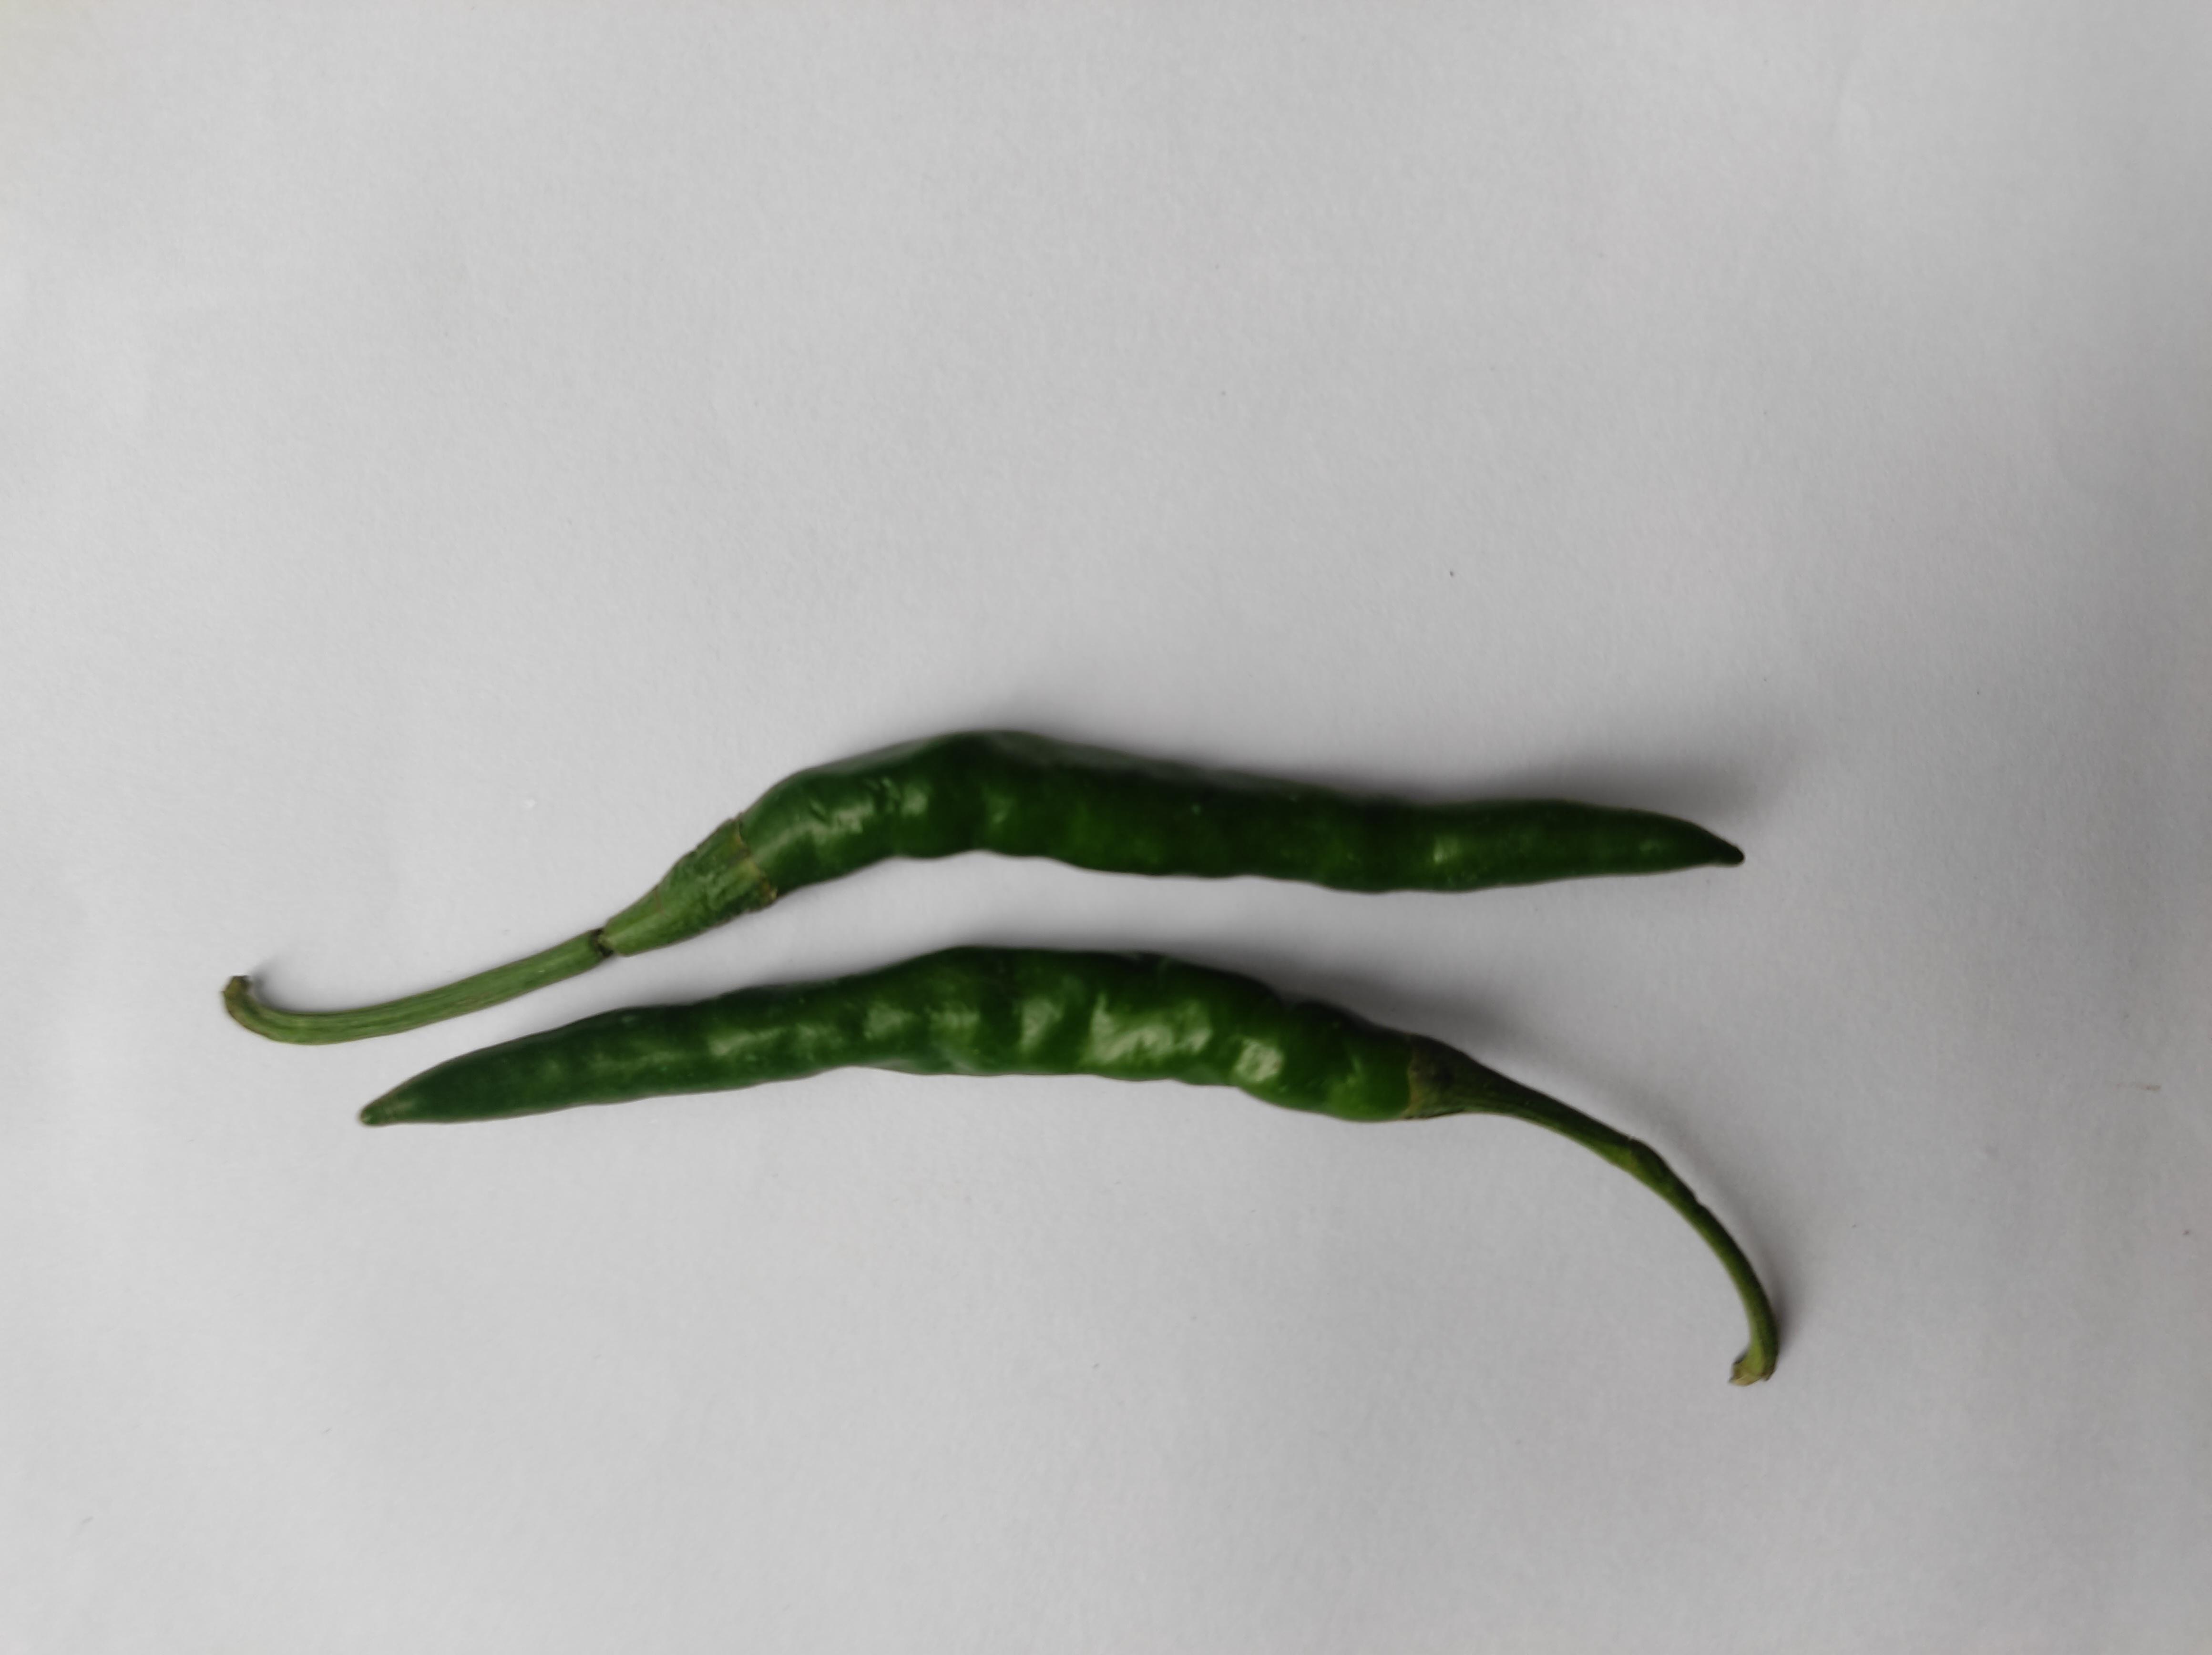
Label: Green Chili